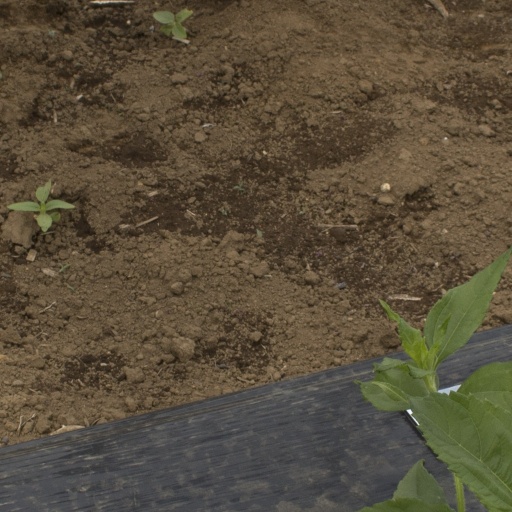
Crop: Jerusalem artichoke